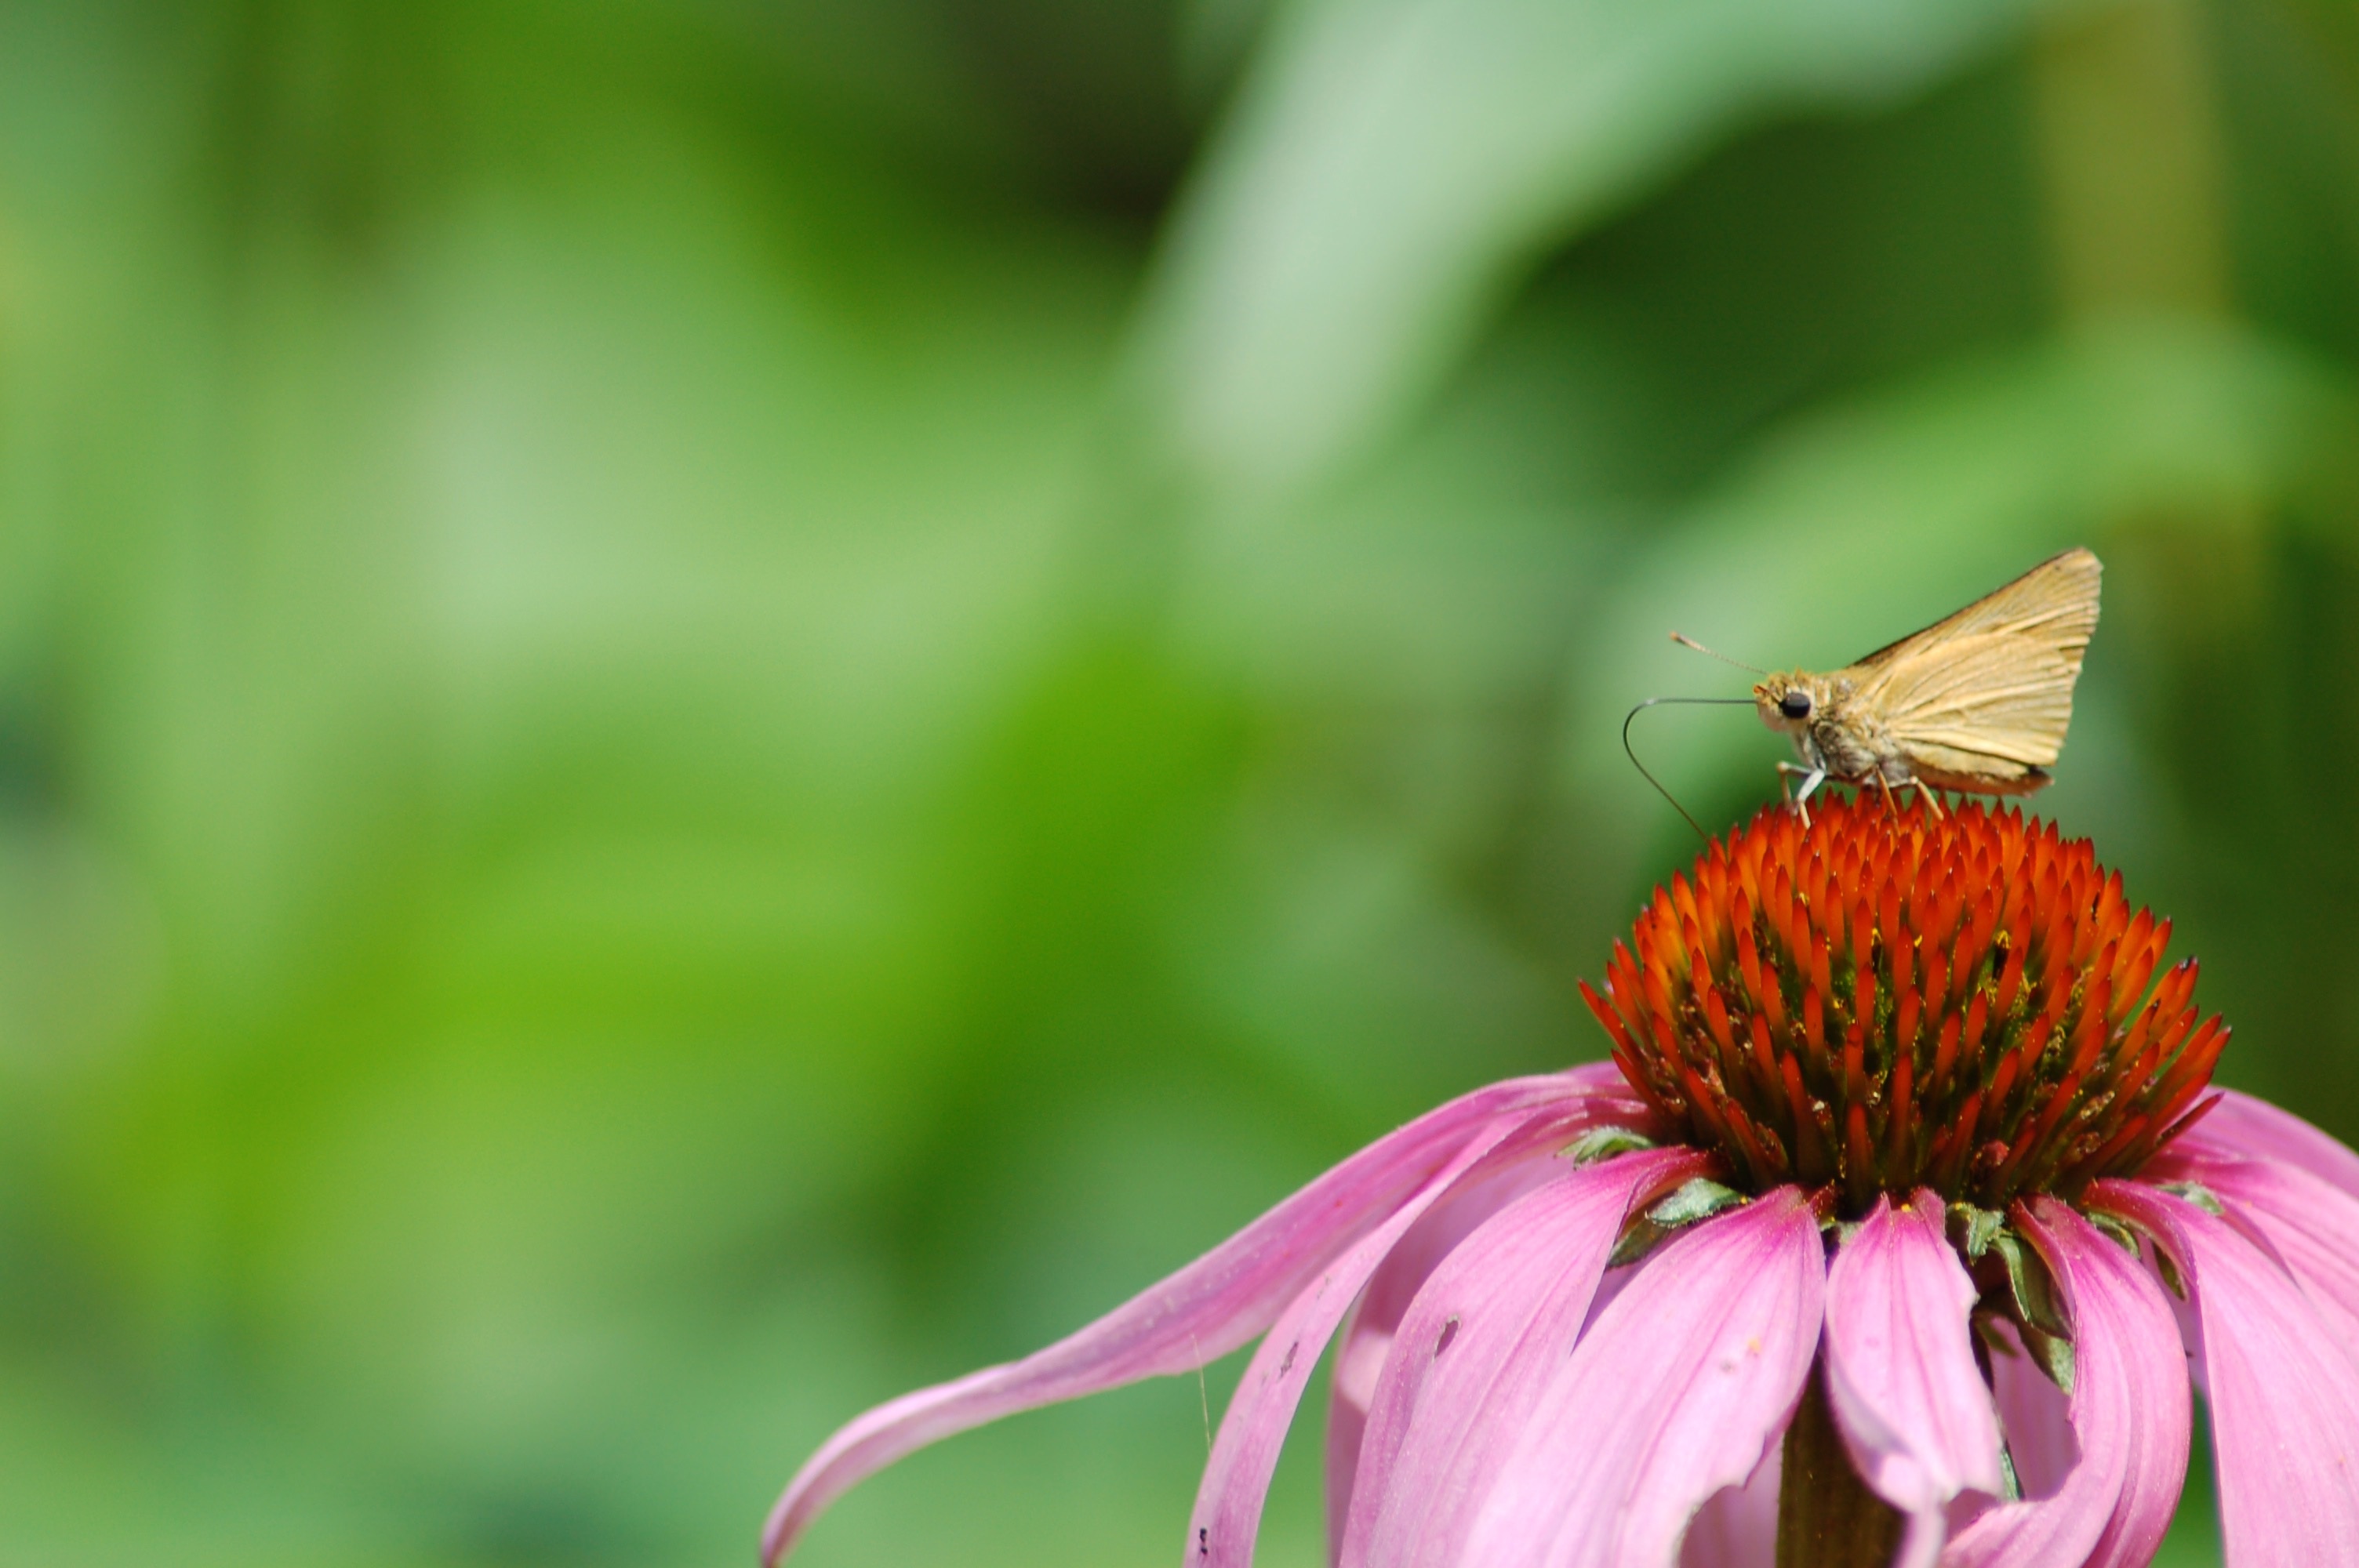
nature, plant, photography, meadow, leaf, flower, petal, green, insect, botany, butterfly, flora, fauna, invertebrate, wildflower, close up, nectar, macro photography, plant stem, moths and butterflies